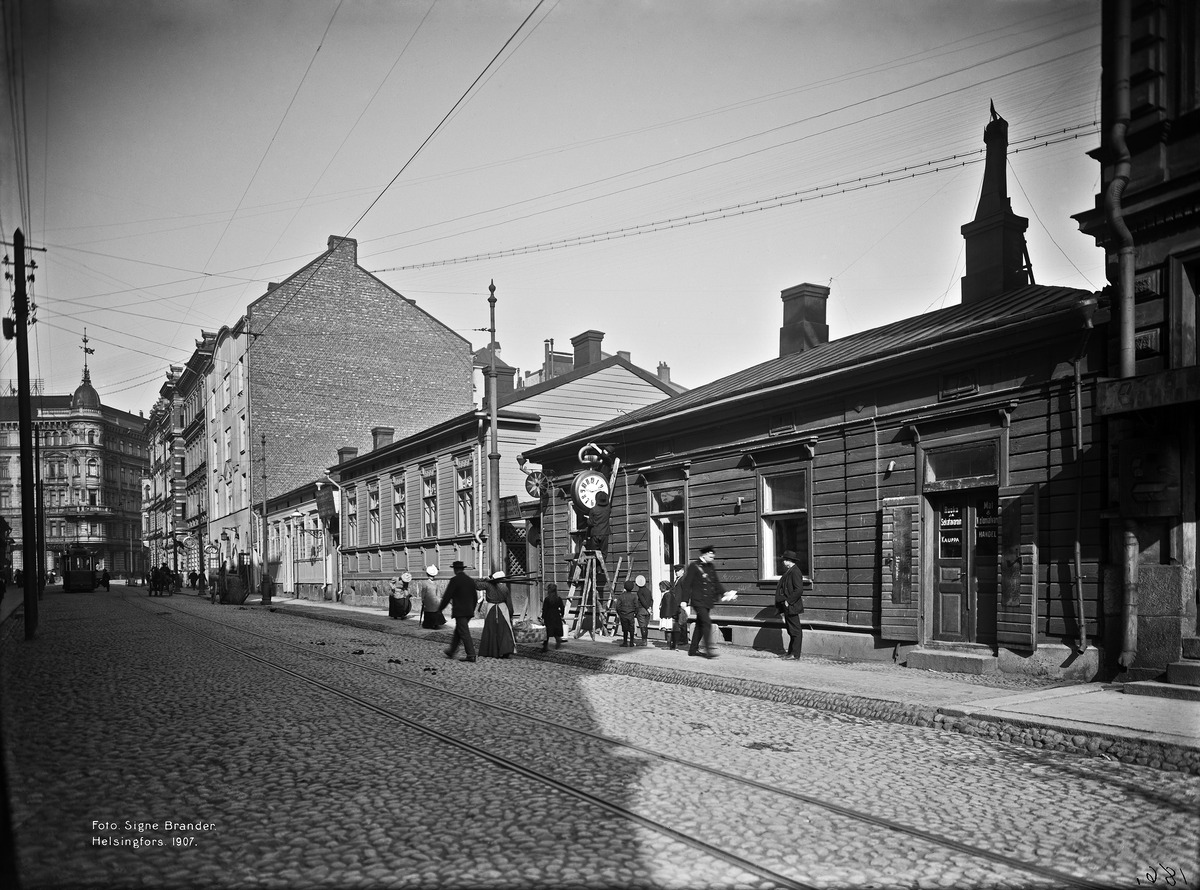
Iso Roobertinkatu 14, 12, 10, 8, 6, 4, 2
sisällön kuvaus: Iso Roobertinkatu 14, 12, 10, 8, 6, 4, 2. mustavalkoinen
Kuvaaja: Brander, Signe, valokuvaaja
Ajankohta: kuvausaika 1907
Paikka: Suomi, Uusimaa, Helsinki, Punavuori Helsinki, Iso Roobertinkatu 14, 12, 10, 8, 6, 4, 2
Aiheet: puurakennukset, liikehuoneistot, jalankulkijat, postinjakelu, työntekijät, postinkantaja, vaatteet virkapuvut, raitiovaunut